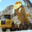
Label: truck